Piquette Avenue Industrial Historic District

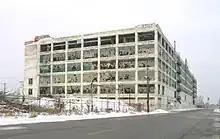
Fisher Body Plant 21, Piquette and St. Antoine.

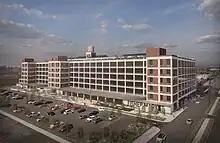
Fisher 21 Lofts Rendering, McIntosh Poris Architects.

The Fisher Body Plant 21 is located on the southeast corner of Piquette and St. Antoine. It was designed in 1921 by Smith, Hinchman & Grylls for Fisher Body, who manufactured Buick and Cadillac bodies in the plant until 1925. The plant is six stories tall, with a footprint of by and an interior area of . During the Great Depression, Fisher suspended production and the building was used as a soup kitchen and homeless shelter. The plant was used as an engineering design facility from 1930–1956; during World War II, the factory produced Lockheed P-80 Shooting Star Planes, Vought F4U Corsair Shipboard Fighters, and some assemblies for B-25 Mitchell bombers. After 1956, the plant was used to build Cadillac limousine bodies; GM closed the plant in 1984. After GM left, several paint companies used the building; it closed for good in 1994. In 1999, as a result of unpaid property taxes, the building became the property of the City of Detroit and was re-addressed as 6051 Hastings Street. The building was documented by the Historic American Engineering Record in 2003. In 2022, the City of Detroit mayor Mike Duggan announced plans to revive the building as Fisher 21 Lofts. Developed by Jackson Asset Management, Lewand Development, and Hosey Development, the McIntosh Poris Architects-designed project will have 433 rental apartments (at least 20% of which will be affordable housing for people earning less than 80% of the area median income) and 38,000 square feet of commercial space.